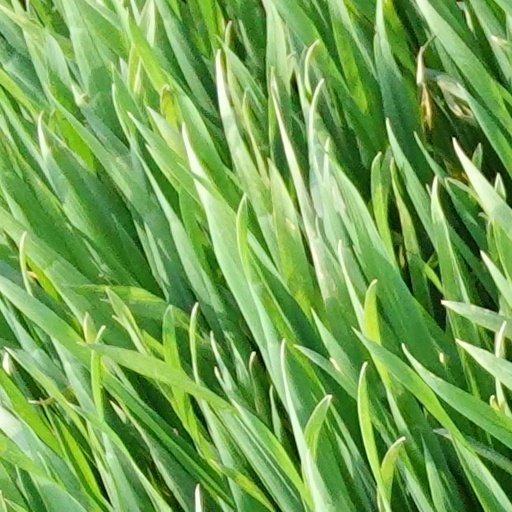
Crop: wheat